Monterey, California

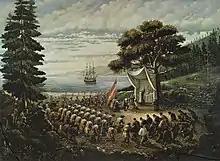
Saint Junípero Serra celebrating mass in Monterey in 1770.

The city is named after Monterey Bay. The bay's name was given by Sebastián Vizcaíno in 1602. He anchored in what is now Monterey harbor on December 16, and named it "Puerto de Monterrey", in honor of the Conde de Monterrey, then the viceroy of New Spain. Monterrey is an alternate spelling of Monterrei, a municipality in the Galicia region of Spain from which the viceroy and his father (the Fourth Count of Monterrei) originated. Some variants of the city's name are recorded as Monte Rey and Monterey. Monterey Bay had been described earlier by Juan Rodríguez Cabrillo as La Bahia de los Pinos (Bay of the Pines). Despite the explorations of Cabrillo and Vizcaino, and despite Spain's frequent trading voyages between Asia and Mexico, the Spanish did not make Monterey Bay into a settled permanent harbor before the 18th century because it was too exposed to rough ocean currents and winds.